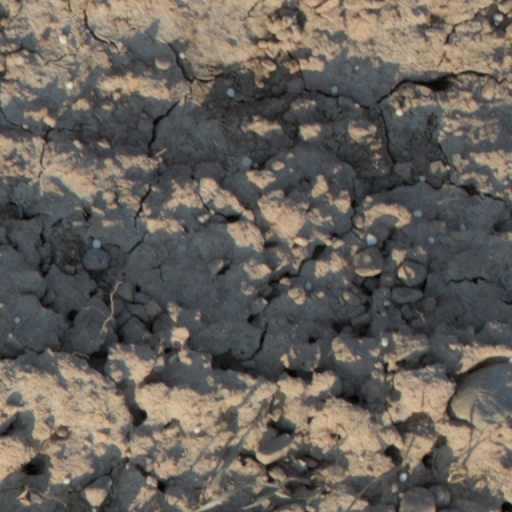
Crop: wheat